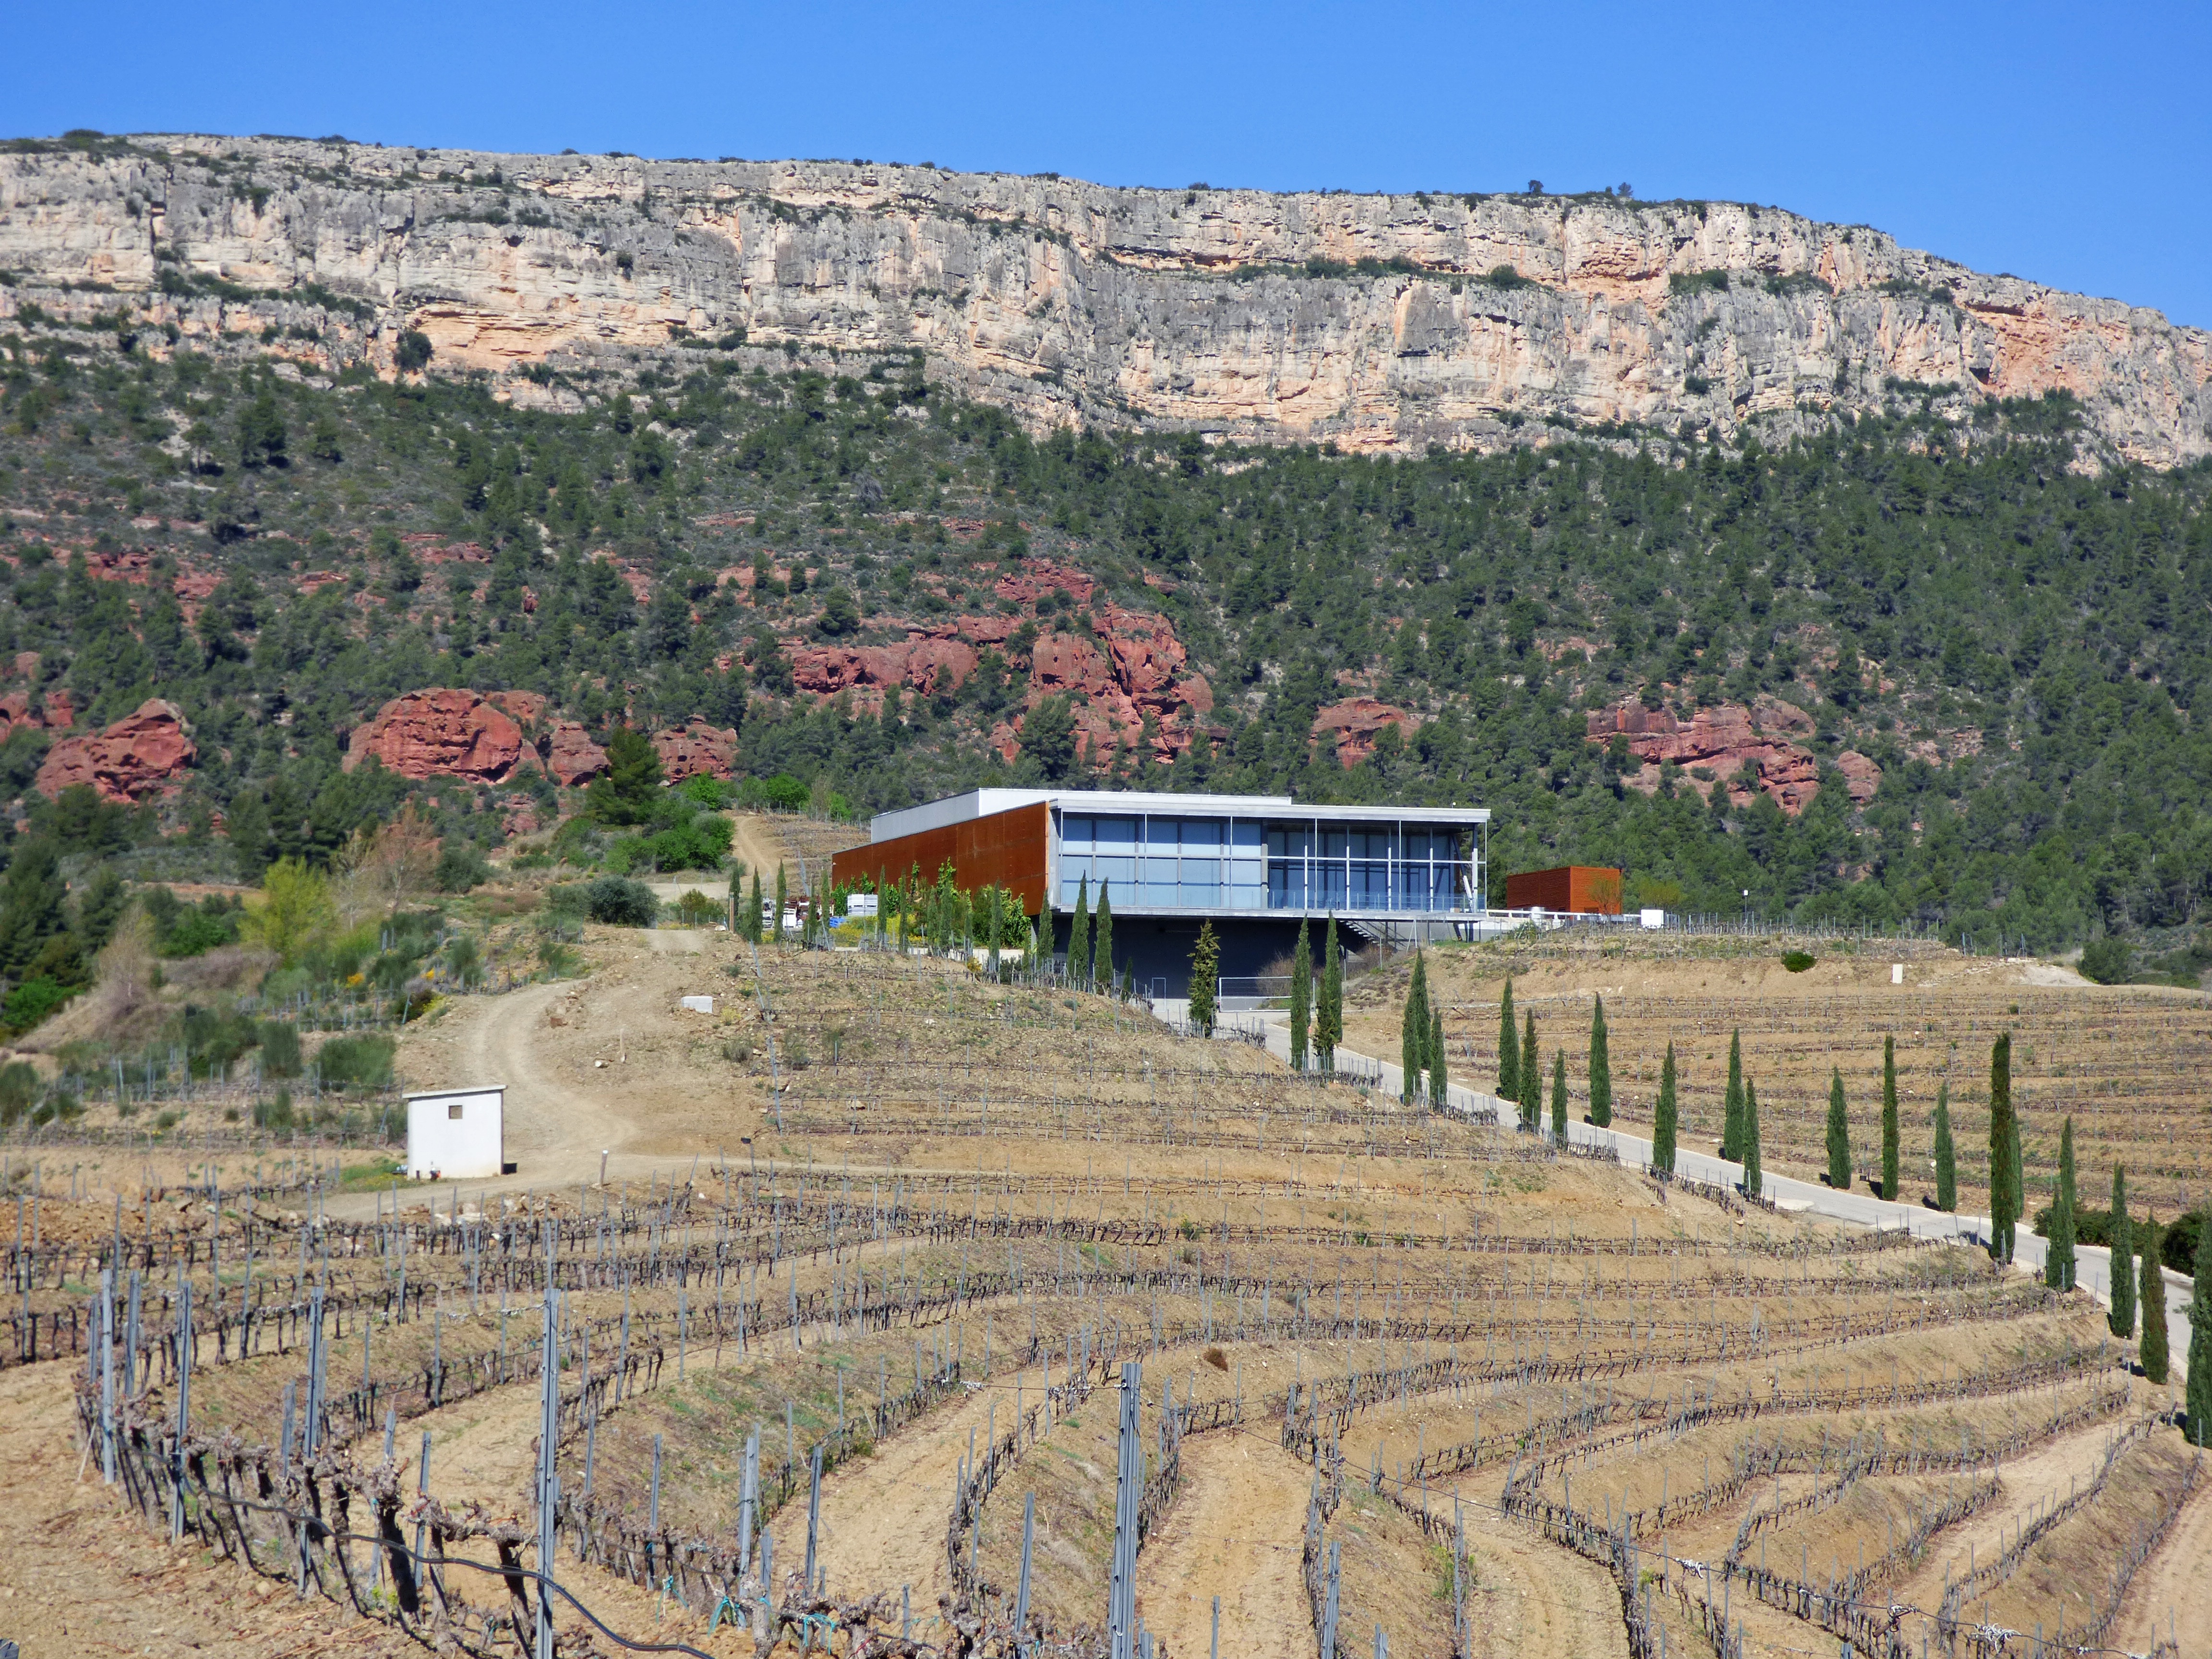
landscape, mountain, field, hill, valley, village, agriculture, modern architecture, geology, plateau, winery, integration, vineyards, rural area, priorat